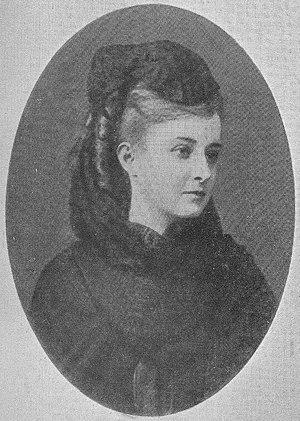
Evelina Cattermole, aussi connue sous son pseudonyme de Comtesse Lara, née le 26 octobre 1849 à Florence et morte par balle le 30 novembre 1896 à Rome, est une poétesse et écrivaine italienne.